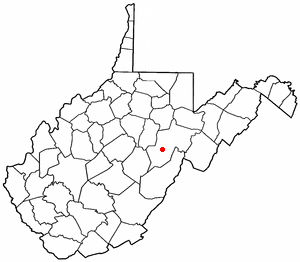
Huttonsville est une ville américaine située dans le comté de Randolph en Virginie-Occidentale.